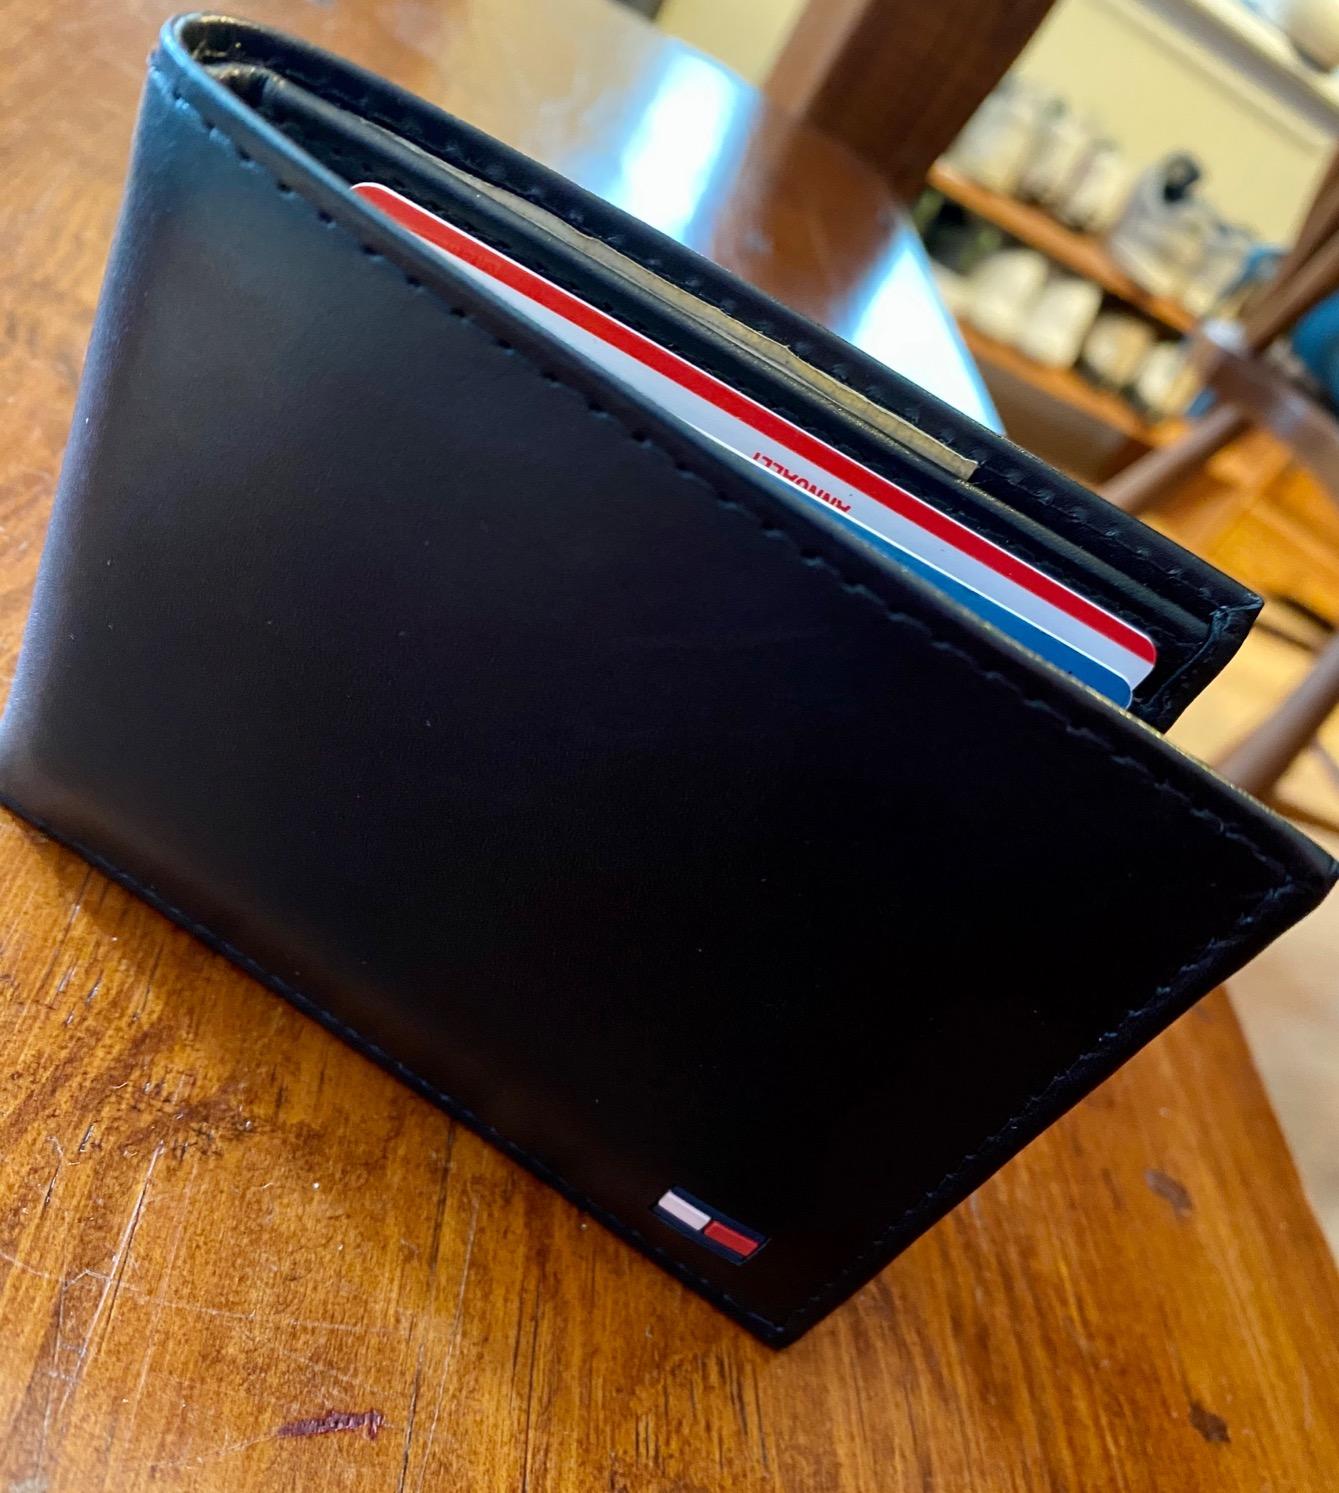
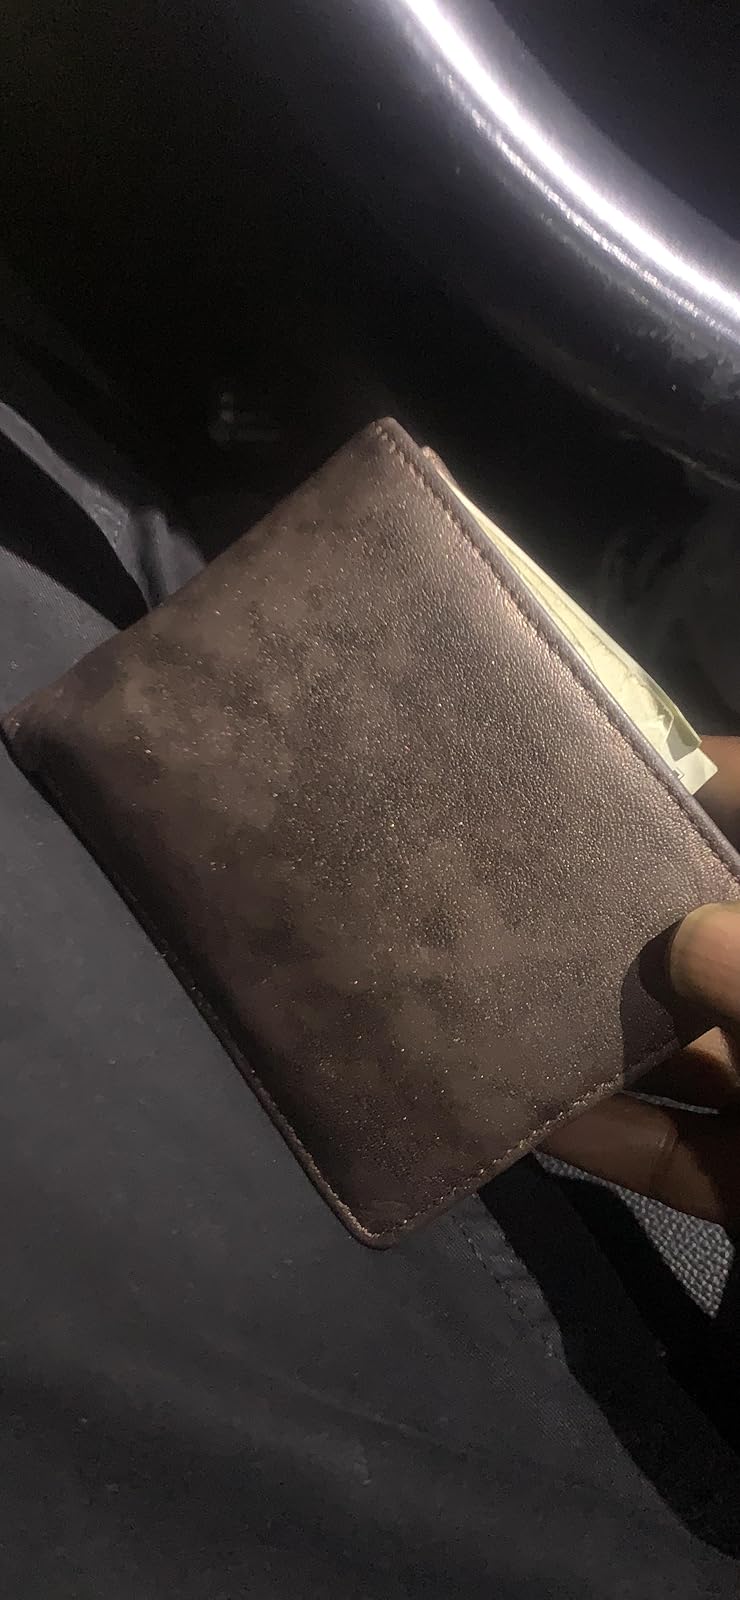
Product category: accessories_wallet
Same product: no